Bermuda at the 2008 Summer Olympics

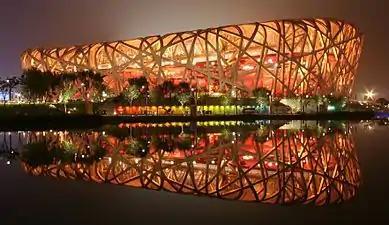
The Beijing National Stadium, where track and field (athletics) events took place.

Stanford first-year student Arantxa King was chosen by the Bermuda Olympic Association on Wednesday, July 23, 2008 through the use of its IAAF female at-large selection. Her participation in the 2008 Beijing Olympics marked her Olympic debut. During the August 18 Qualifying rounds, King was placed in Heat 2 versus competitors that included Russia's Tatyana Lebedeva and Nigeria's Blessing Okagbare, both of whom received medals in the event finals. King jumped a distance of 6.01 meters, 0.69 meters behind leading qualifier Lebedeva's score, placing nineteenth (out of twenty-one) in the event. She placed last in the heat, ahead of two disqualified athletes, and thirty-sixth (out of forty-two) athletes when considering all heats at once. Arantxa King did not progress to the next and final round on August 22.